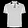
Label: T - shirt / top